Acting presidency of Suharto

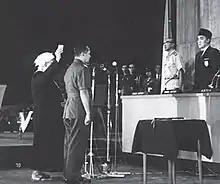
General Suharto's inauguration and oath-taking as acting president

By February 1967, President Sukarno, realizing that his political career was at an end, became concerned at cutting his losses. On 7 February, he sent a letter to Suharto saying that he was willing to hand over the running of the government to the general but also added that he would like to continue on as head of state. In the time between the arrival of that letter and the formulation of the reply, the People's Representative Council (DPR) passed a resolution which called for a special session of the Provisional People's Consultative Assembly (MPRS). Suharto, accompanied by the commanders of the navy, air force, and police, met with Sukarno on 11 February to reject his offer and to wait instead for the result of the MPRS special session.